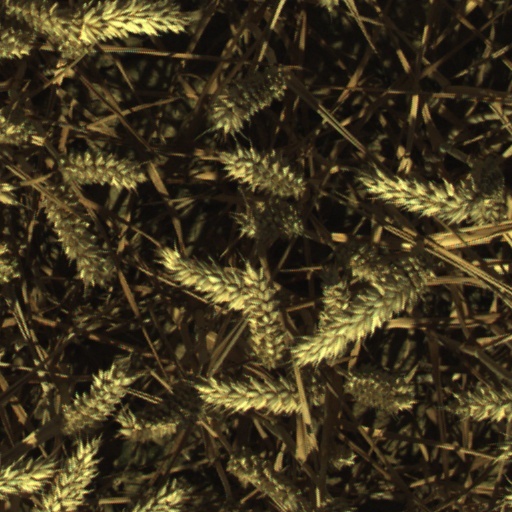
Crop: wheat